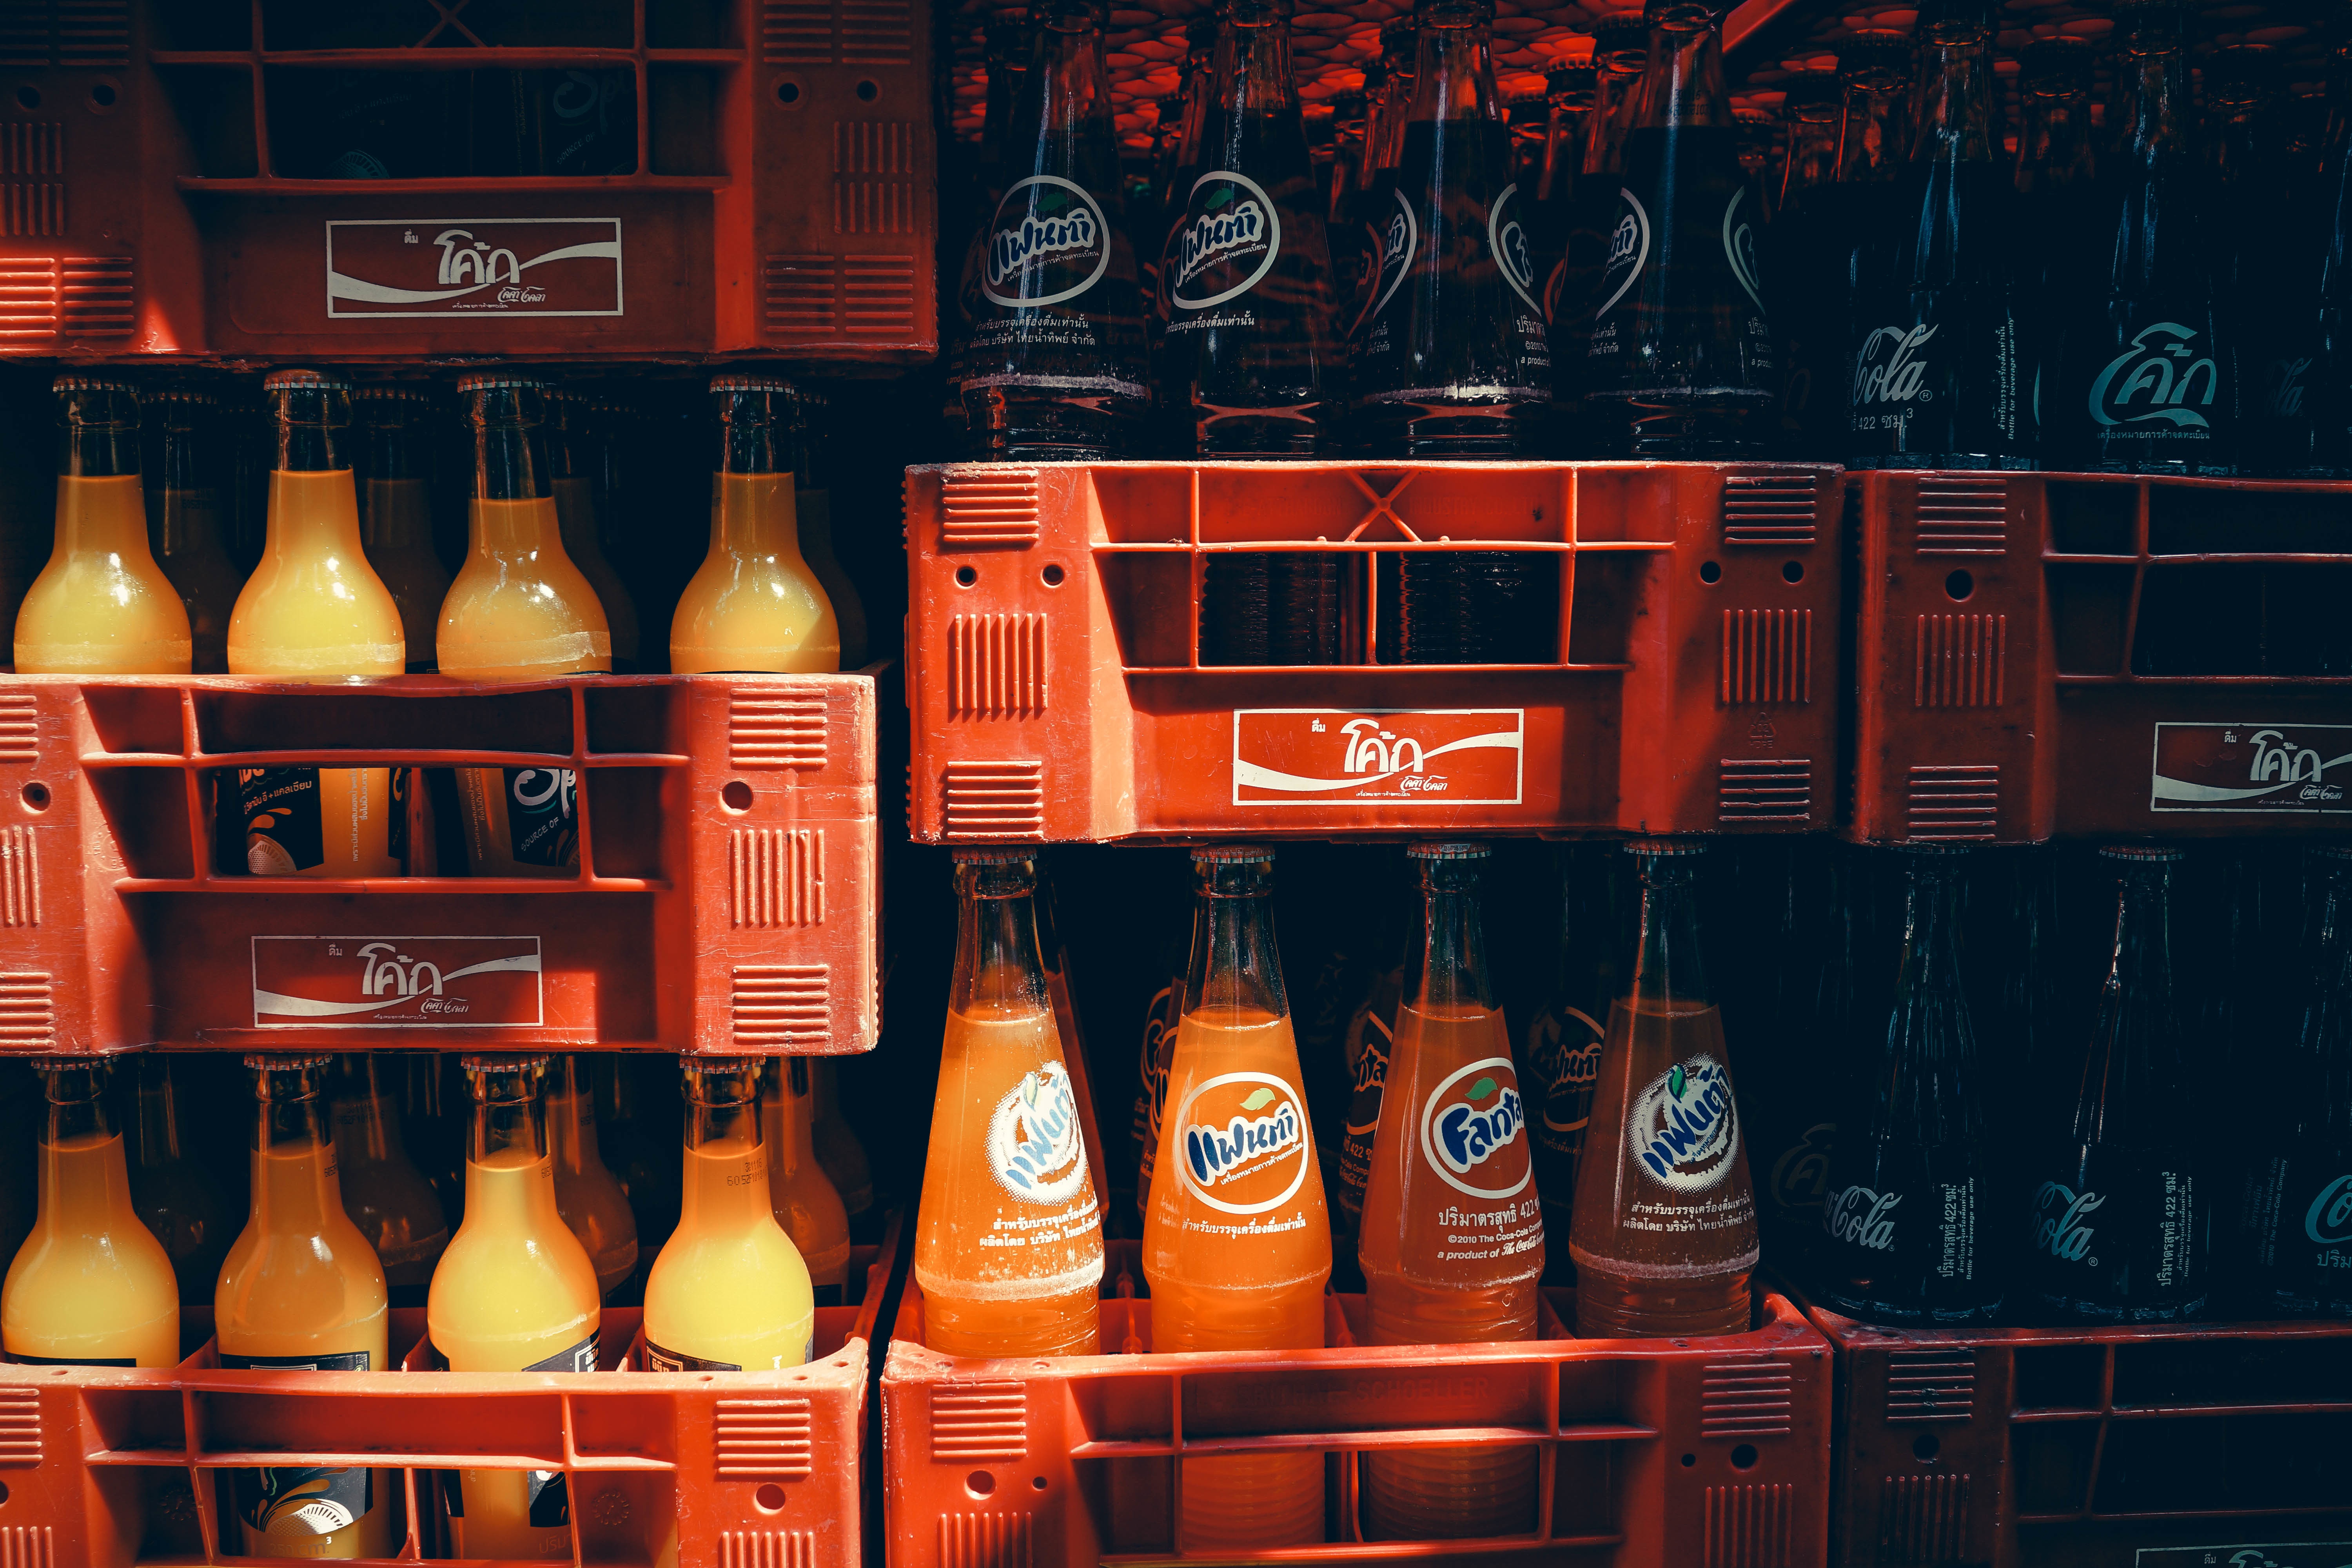
bar, drink, liqueur, distilled beverage